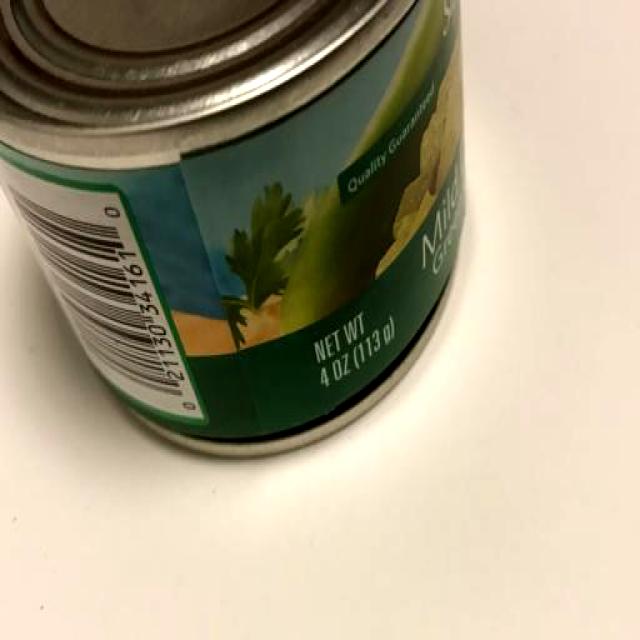
Label: Metal